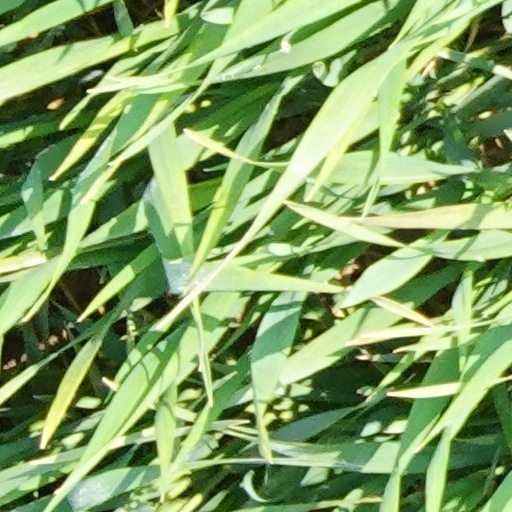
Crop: wheat